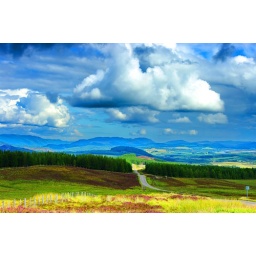
Ecosse, Scotland, on the B862 road in the mountains above the Loch Ness 14